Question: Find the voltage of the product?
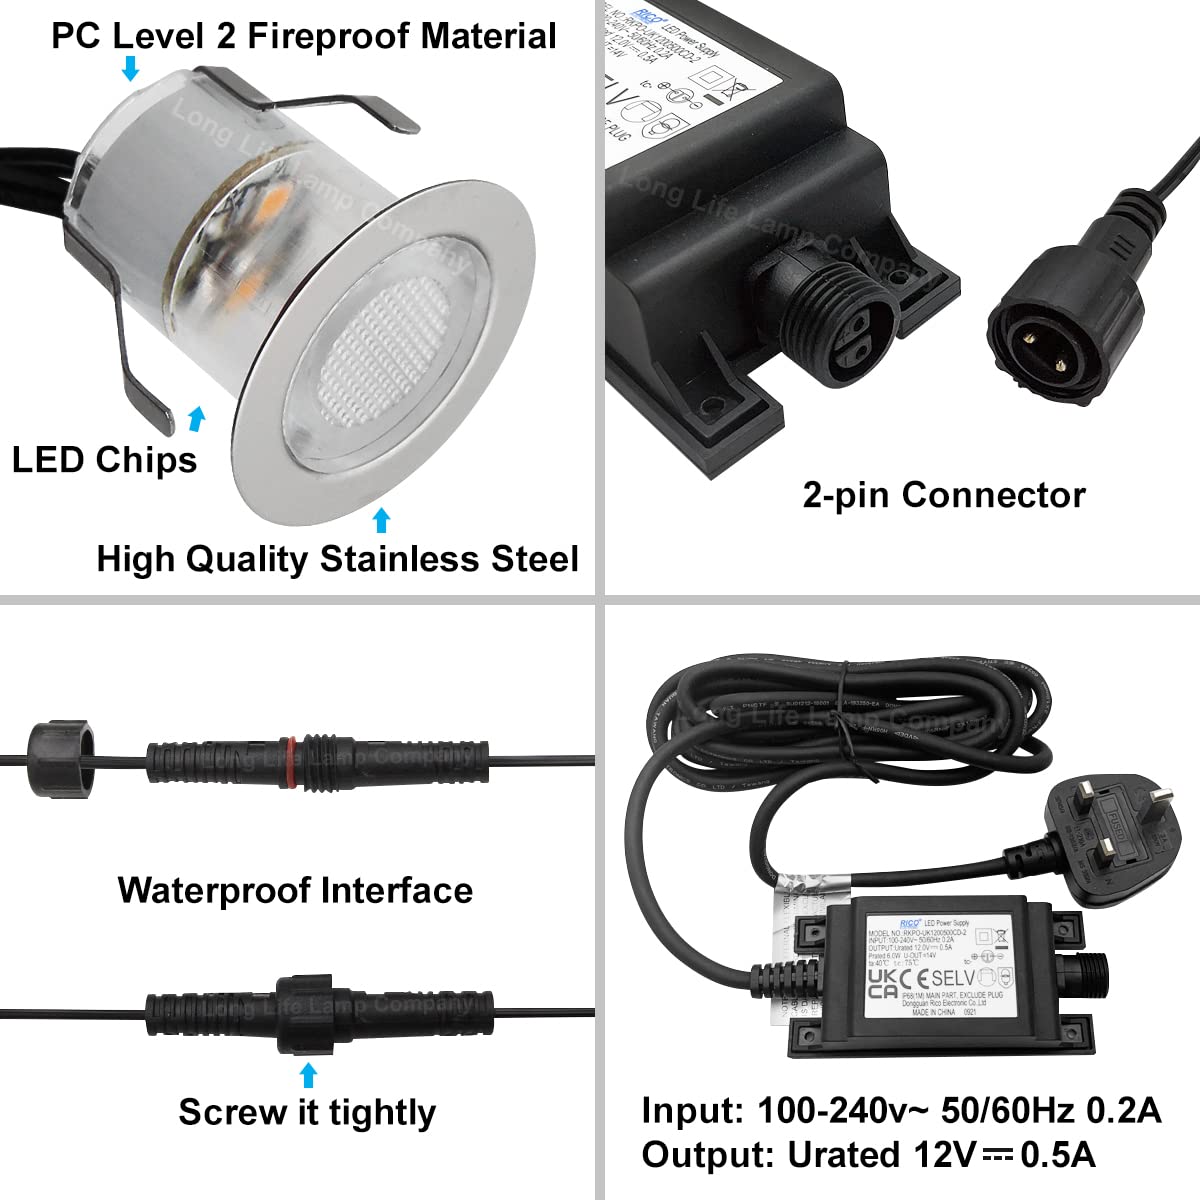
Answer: [100.0, 240.0] volt